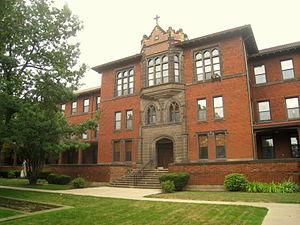
Les sœurs de la Miséricorde forment une congrégation de religieuses catholiques, fondée par Catherine McAuley à Dublin en 1831. Ses membres étaient au nombre de dix mille en 2003, regroupés en communautés indépendantes.